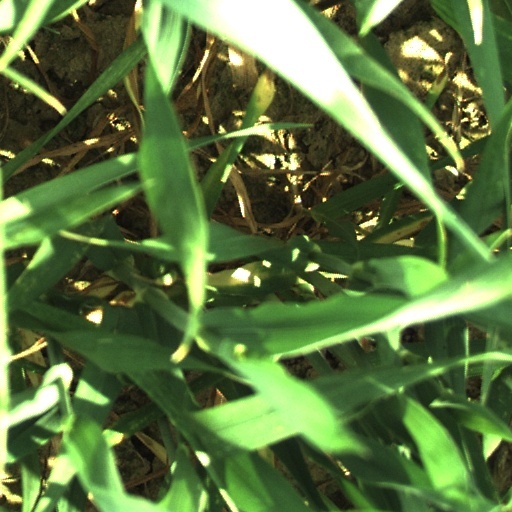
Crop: wheat